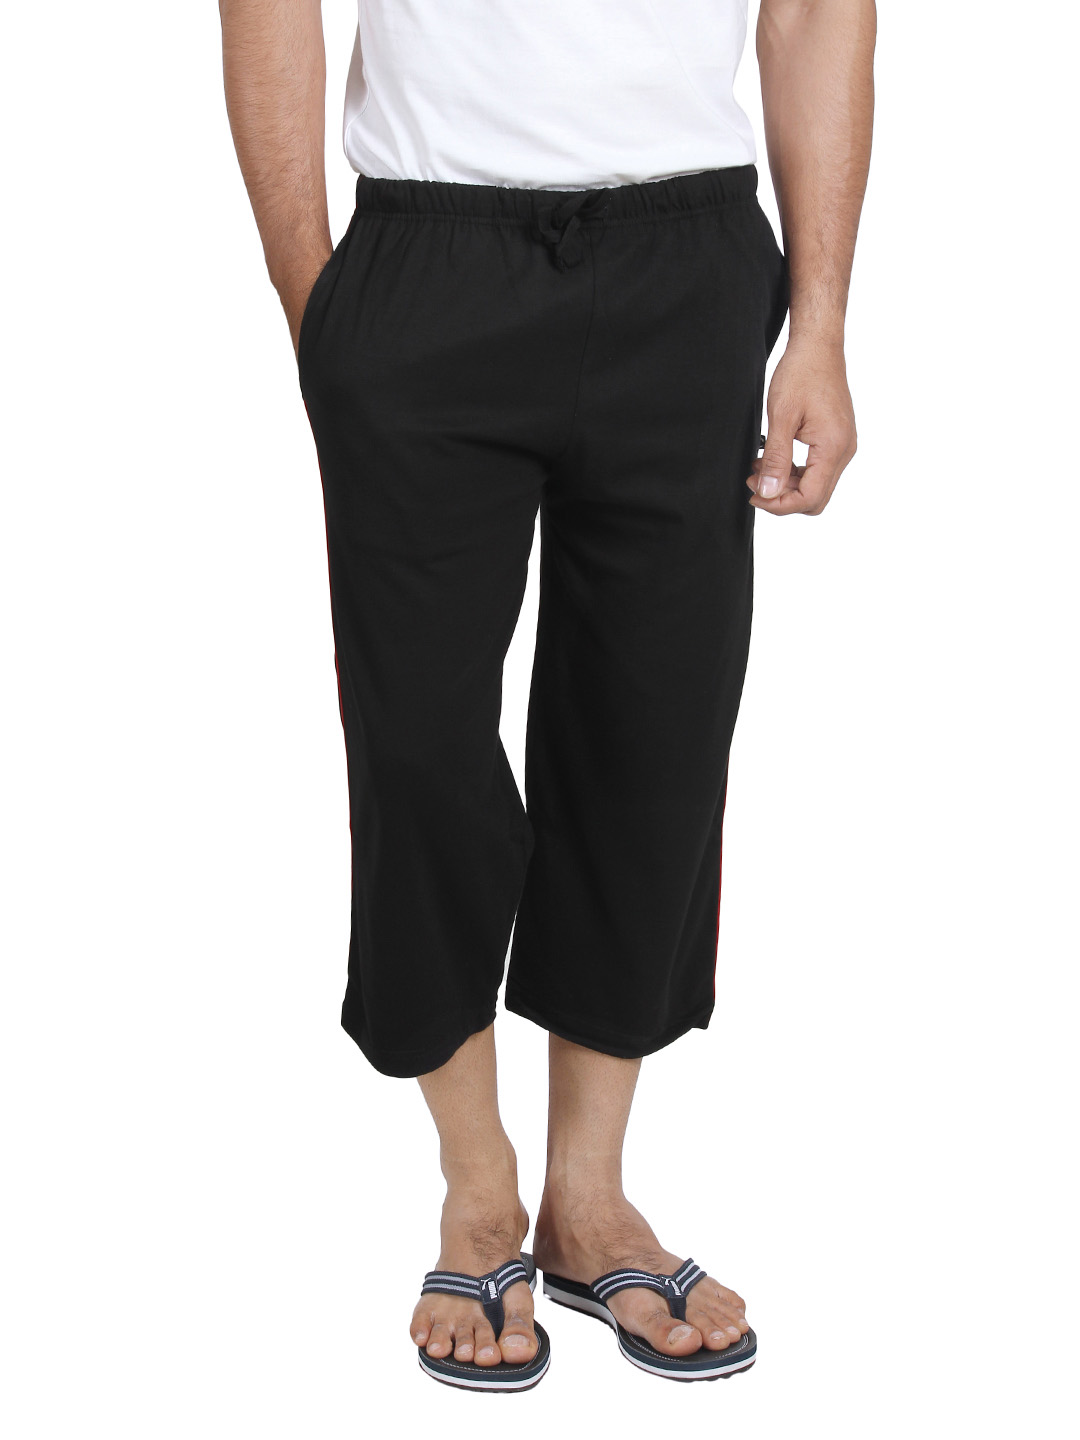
Chromozome Men Black Lounge Shorts
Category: Apparel / Loungewear and Nightwear / Lounge Shorts
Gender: Men
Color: Black
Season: Winter 2016
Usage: Sports